Société Nationale Industrielle Aérospatiale v Lee Kui Jak

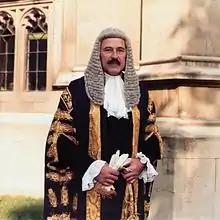
Lord Goff gave the advice of the Privy Council.

The application for an injunction failed at first instance and in the Brunei Court of Appeal. SNIA then appealed to the Privy Council. Lord Goff gave the advice of the Board.